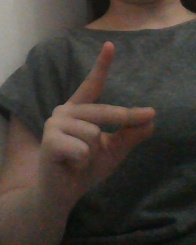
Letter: ta